Herman Clark

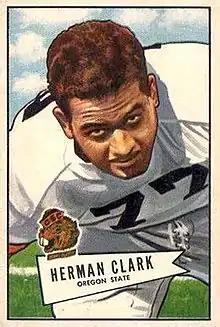
Clark on a 1952 Bowman football card

Herman Piikea Clark (November 30, 1930 – October 9, 1989) was an American football tackle who played for the Chicago Bears in 1952 and from 1954 to 1957. He played college football at Oregon State University, and played in 52 games over five seasons for the Bears.